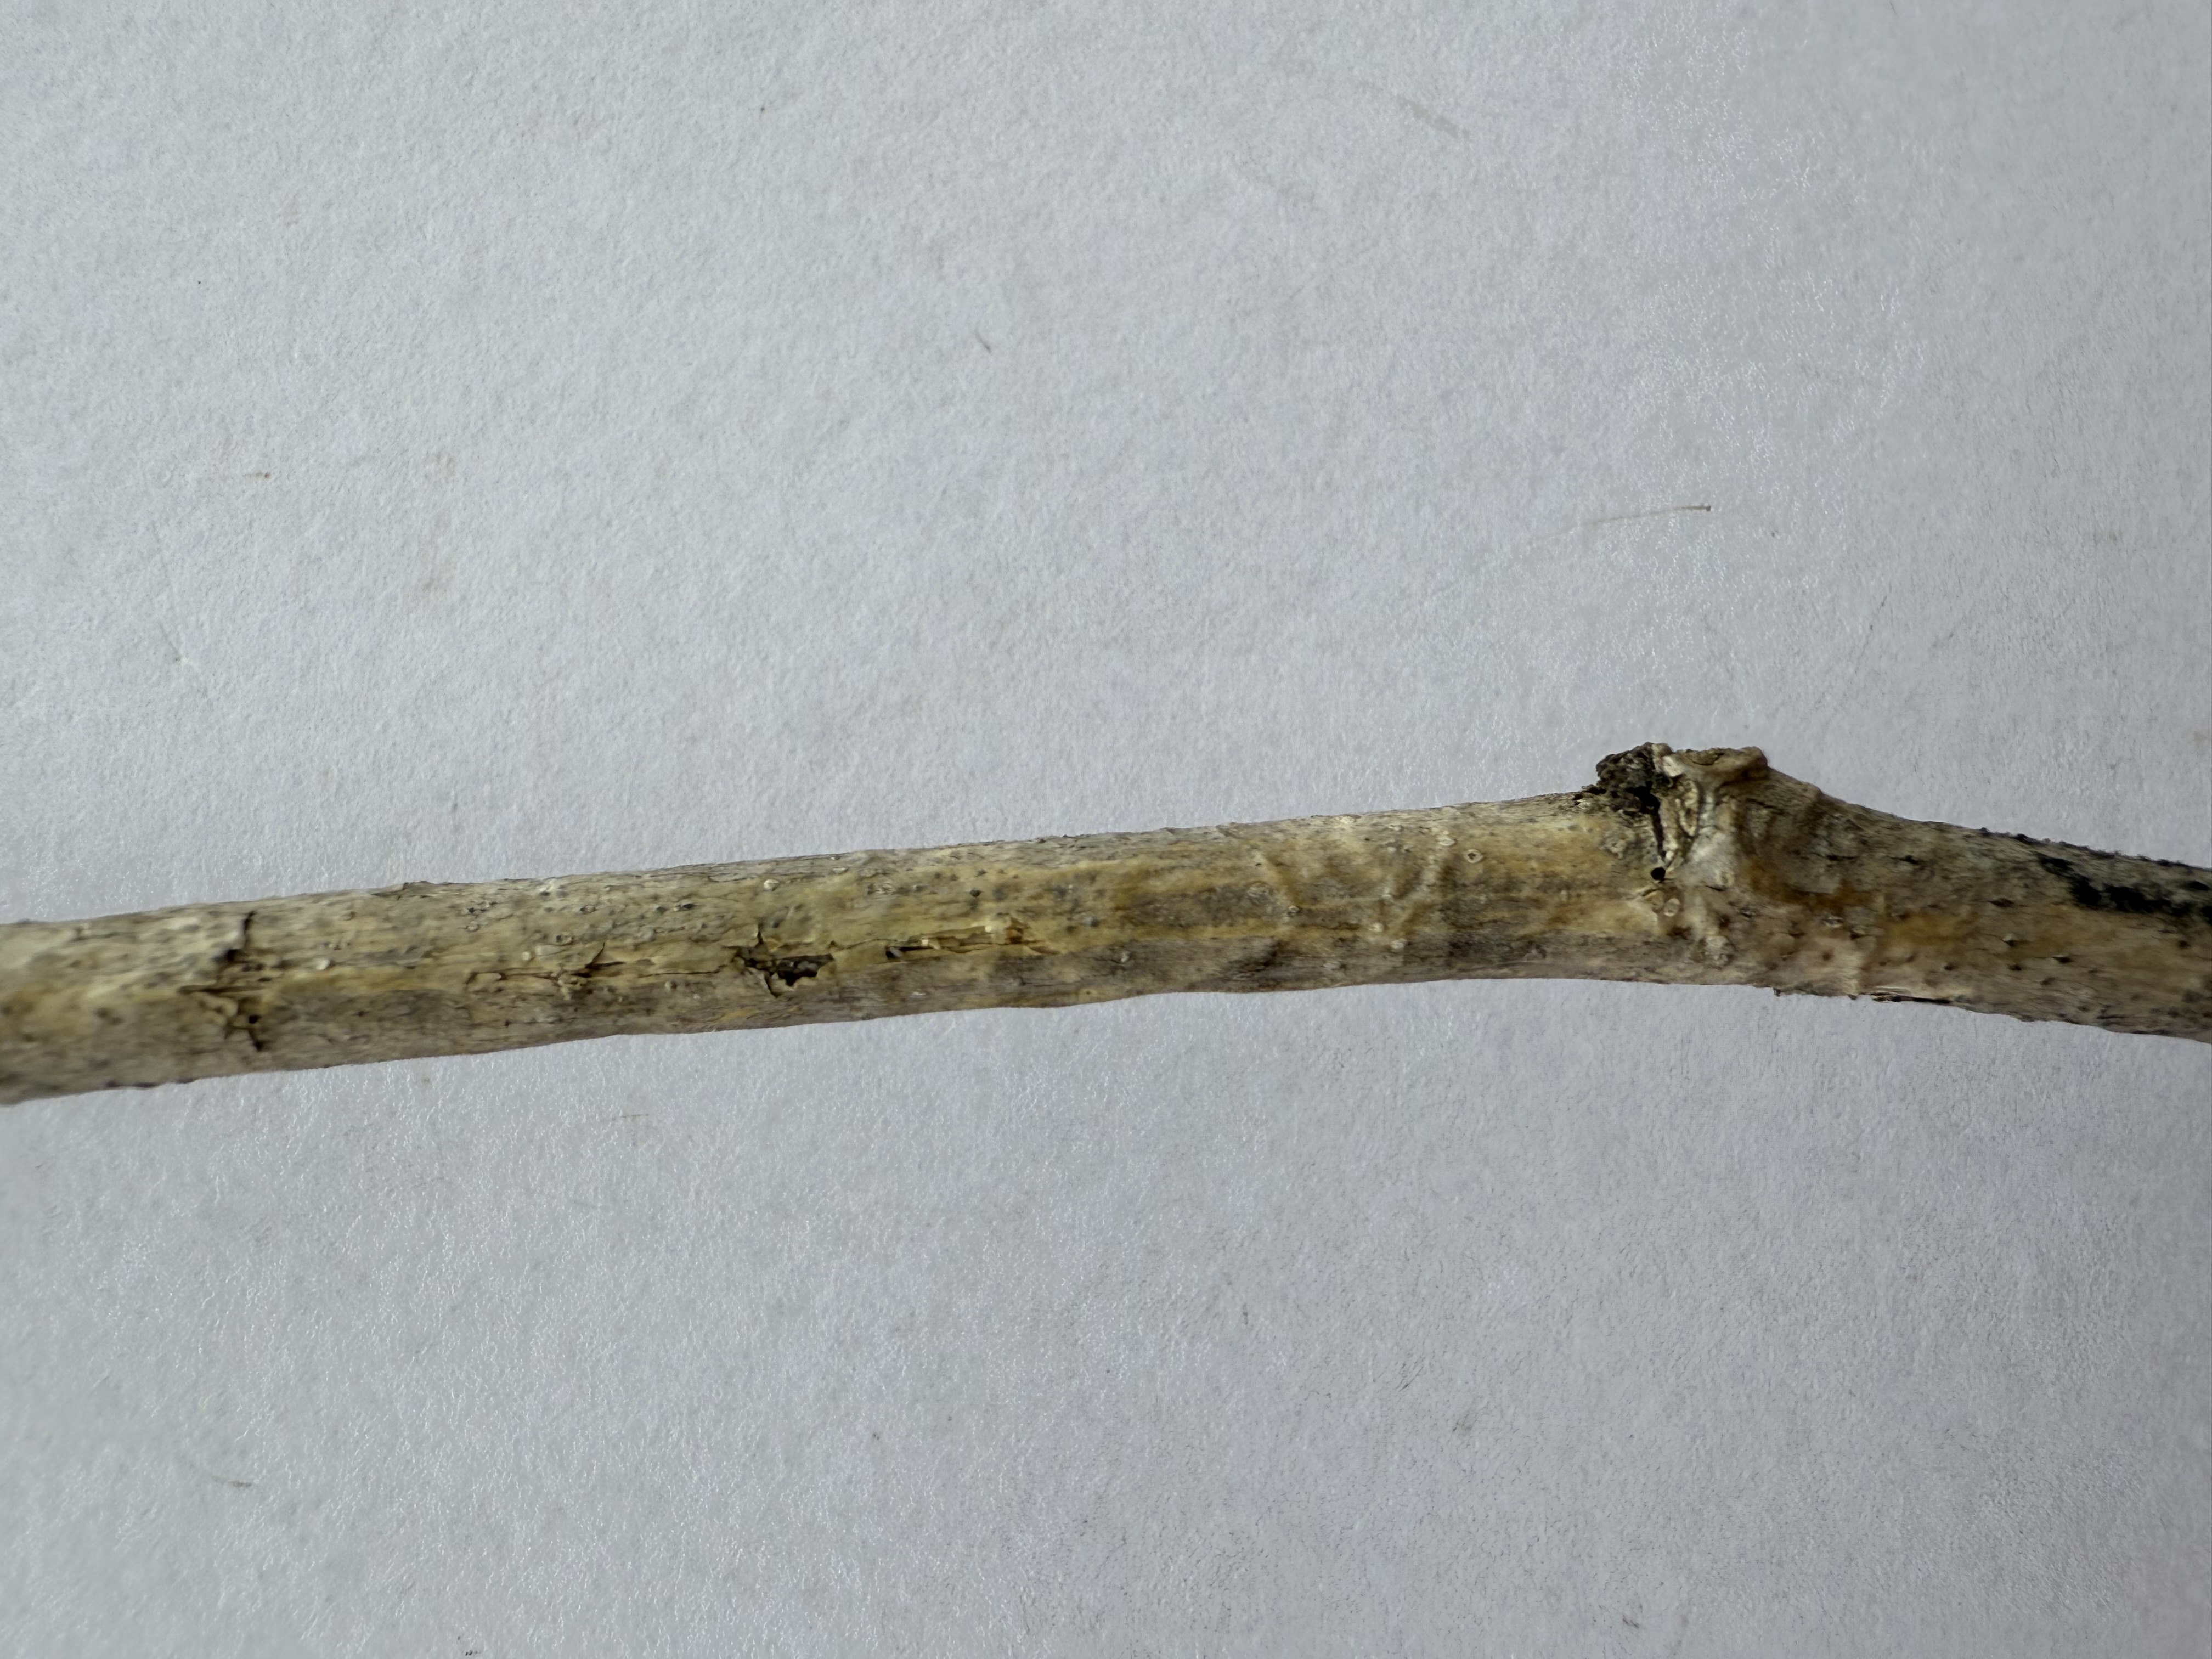
Variety: Austria Everbearing Mulberry